Zha cai

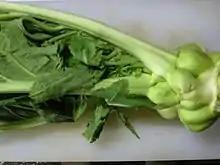
Zha cai is made specifically from the swollen stem of "Brassica juncea" subsp. "tsatsai."

The pickle is made from the knobbly, fist-sized, swollen green stem of "Brassica juncea", subspecies "tsatsai". The stem is first salted and pressed, and dried before being rubbed with hot red chili paste and allowed to ferment in an earthenware jar.